Overwing exit

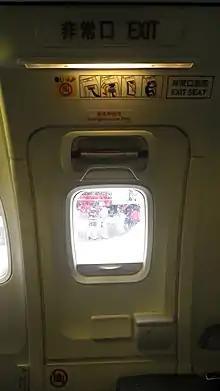
Boeing 737 overwing exit

Overwing emergency exits are found on passenger aircraft to provide a means of evacuation onto the wing, where passengers continue off the trailing edge, either by sliding down the extended Flaps or by using an evacuation slide that deploys when the exit is opened.